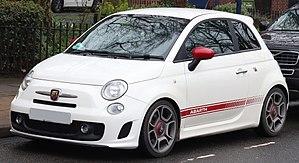
La Fiat 500 Abarth est une automobile sportive élaborée par Abarth sur la base de la Fiat 500 de 2008.